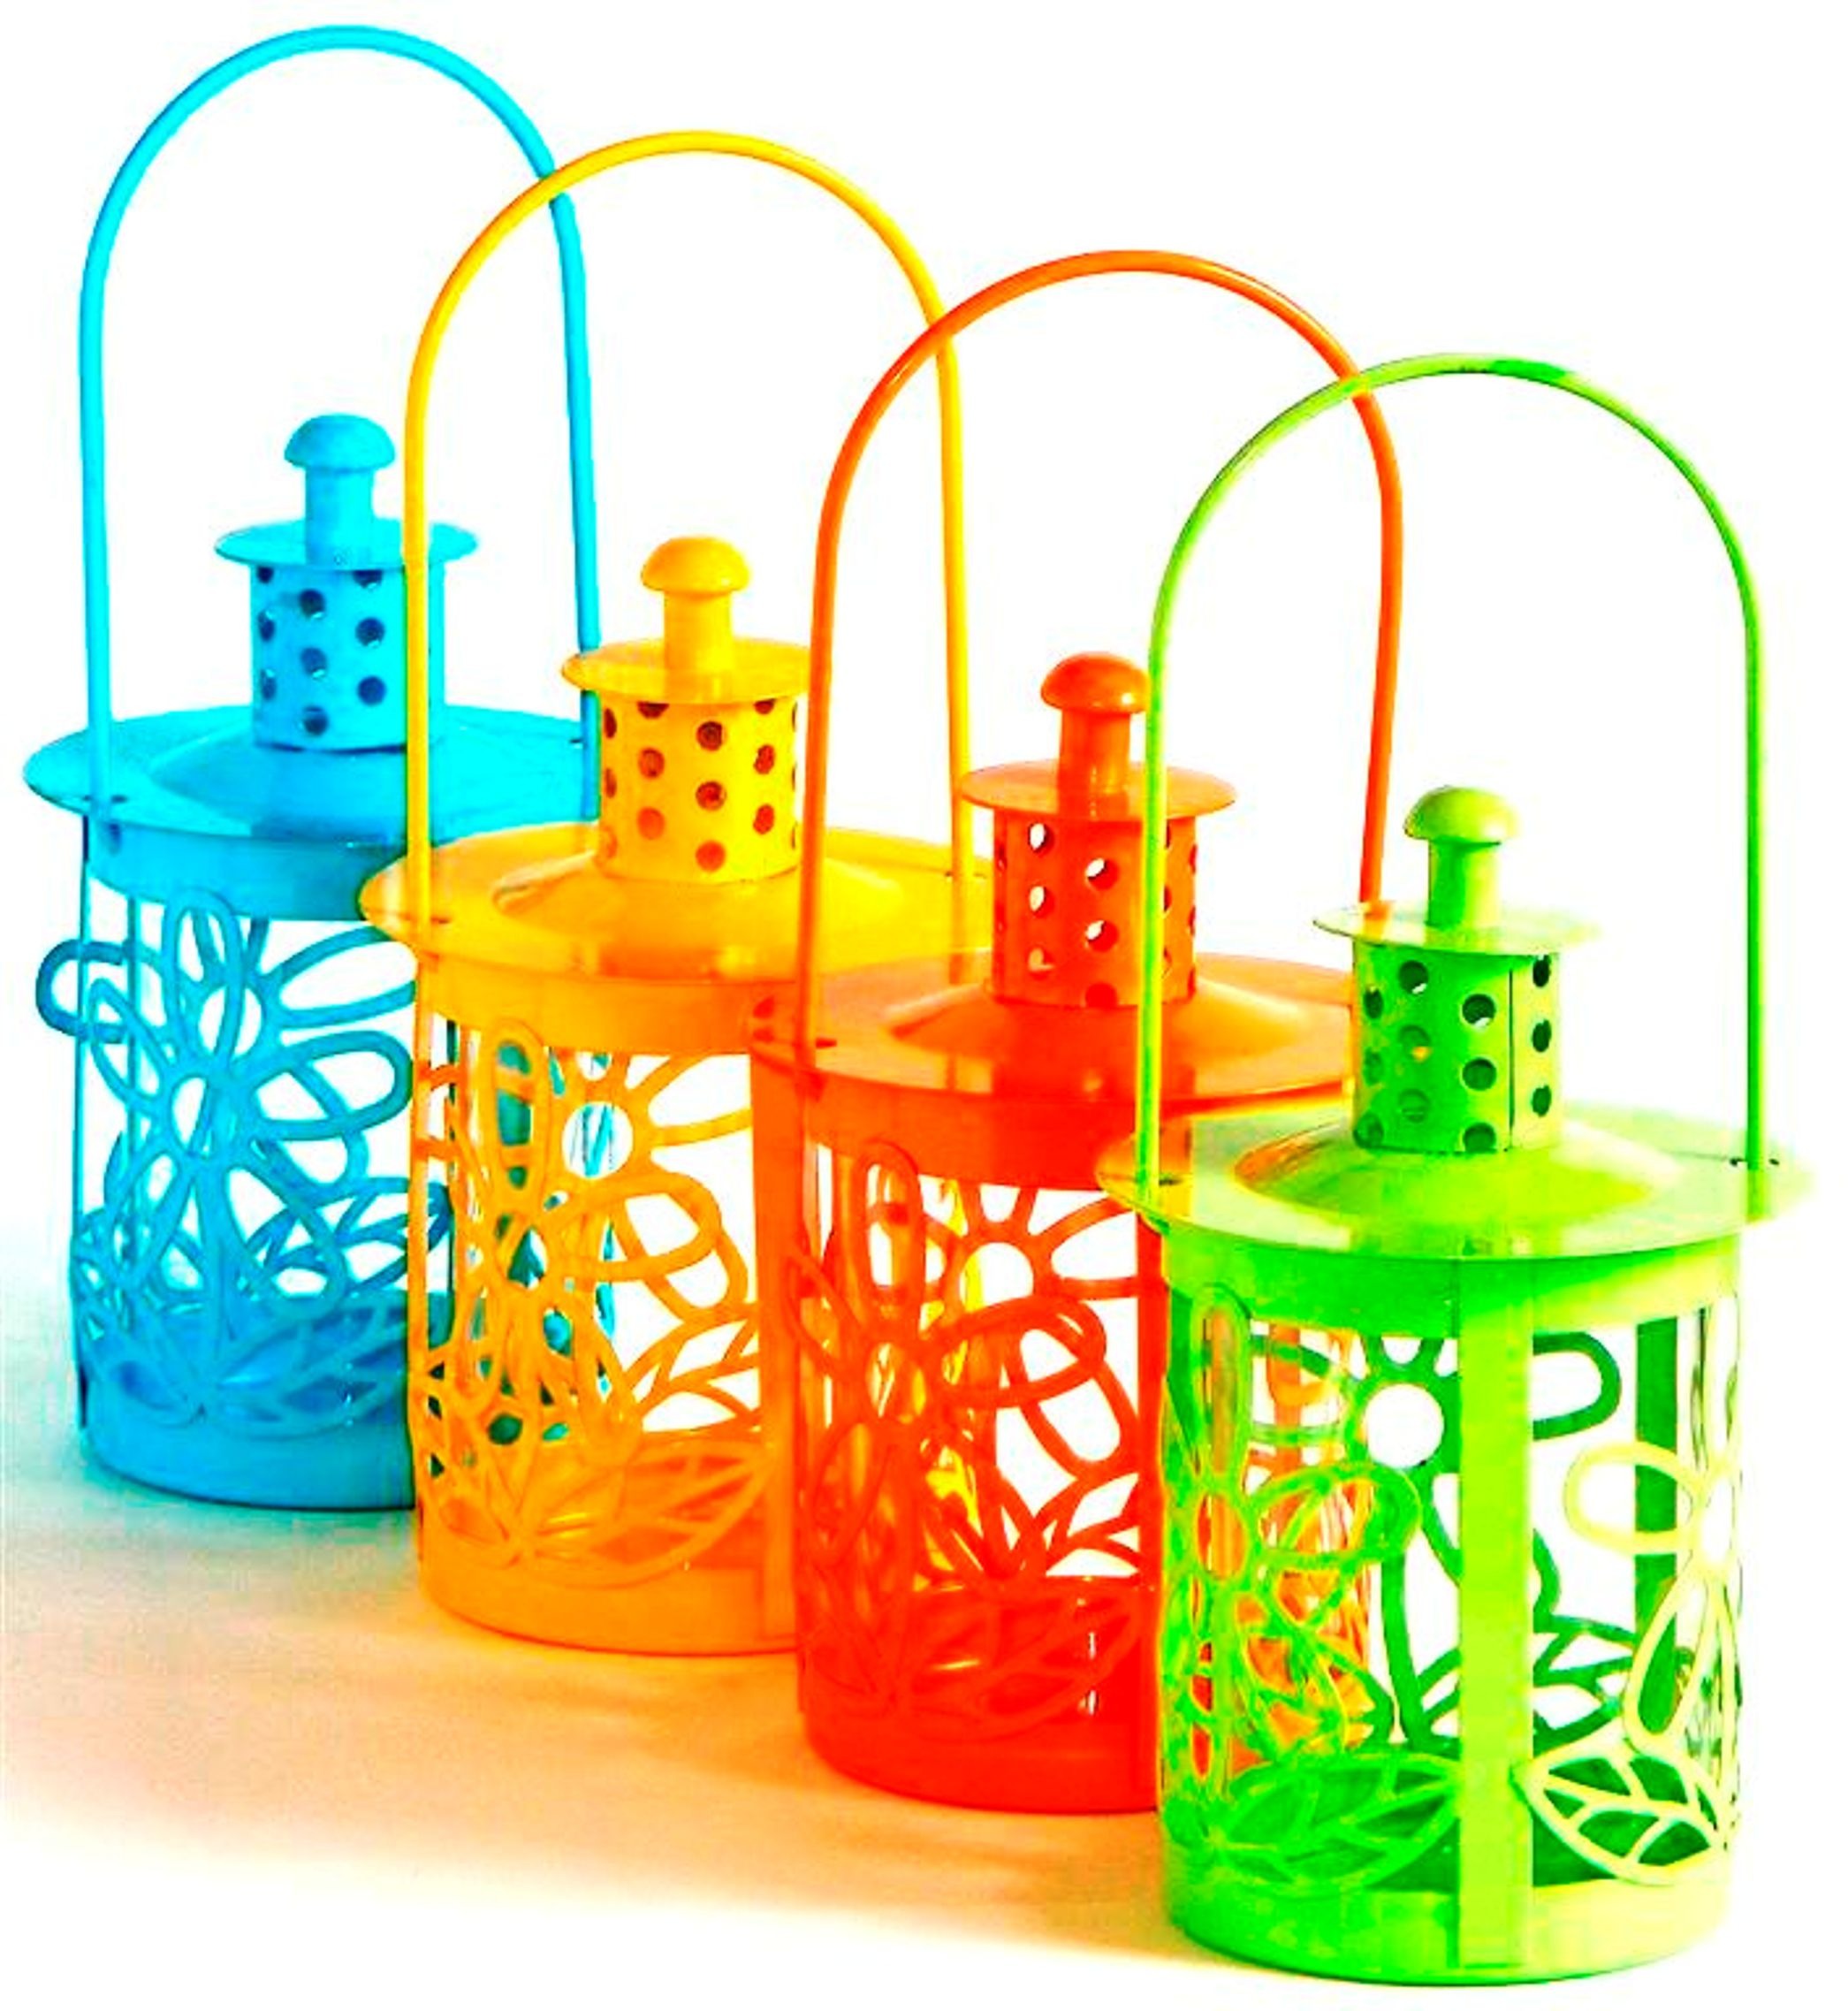
outdoor, play, lantern, colorful, garden, candle, lighting, toy, deco, product, lights